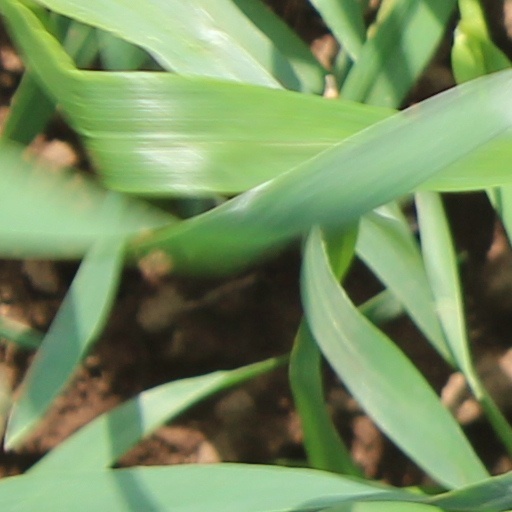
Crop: wheat